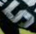
Number: 5